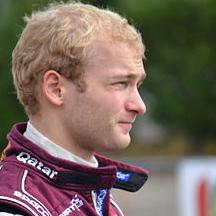
Age: 22